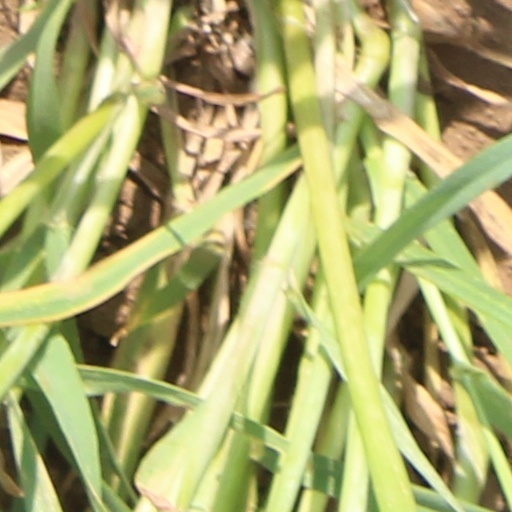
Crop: wheat